Pentecost Dodderidge

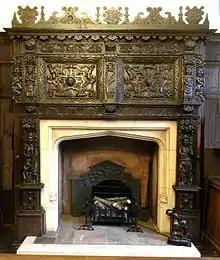
1617 carved oak chimneypiece formerly in the Dodderidge House, Cross Street, Barnstaple, decorated with two strapwork panels inhabited by putti and showing at middle top the date 1617 with to the left the initials "PD" (for Pentecost Dodderidge (d.circa 1650)) and to right "ED" (for Elizabeth Wescombe his wife). Now in the "Dodderidge Room", in the Barnstaple Guildhall with other oak panelling from Dodderidge House.

The Dodderidge family took its name from a manor in the parish of Sandford, near Crediton. Richard Dodderidge was the son of a wool merchant and was born in South Molton, in which town he married. With his wife and eight children before 1582 he moved to Holland Street, Barnstaple and served as Mayor of Barnstaple in 1589. A certain John Dodderidge, perhaps a relation, is recorded earlier in 1579 as mayor of Barnstaple. In 1585 Richard bought a house in Cross Street from his fellow burgess Thomas Skinner, which descended in turn to his sons Sir John and to the latter's brother Pentecost Dodderidge (d. circa 1650. This large timber-framed house, known as the "Dodderidge House" was demolished in about 1900 to make way for a post office, the present large sandstone building with the date "1901" sculpted on its parapet. A room of ornate carved oak panelling dated 1617 from this house survives in Barnstaple Guildhall, known as the "Dodderidge Room" and an ornate overmantel displays the date 1617 between the initials "PD" and "ED", signifying Pentecost and his wife Elizabeth. The room is now used to display the Corporation's silver and the mayor's regalia.